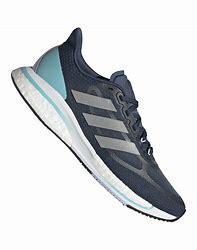
Brand: Adidas
Model: Supernova